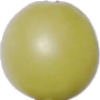
Label: Grape White 2